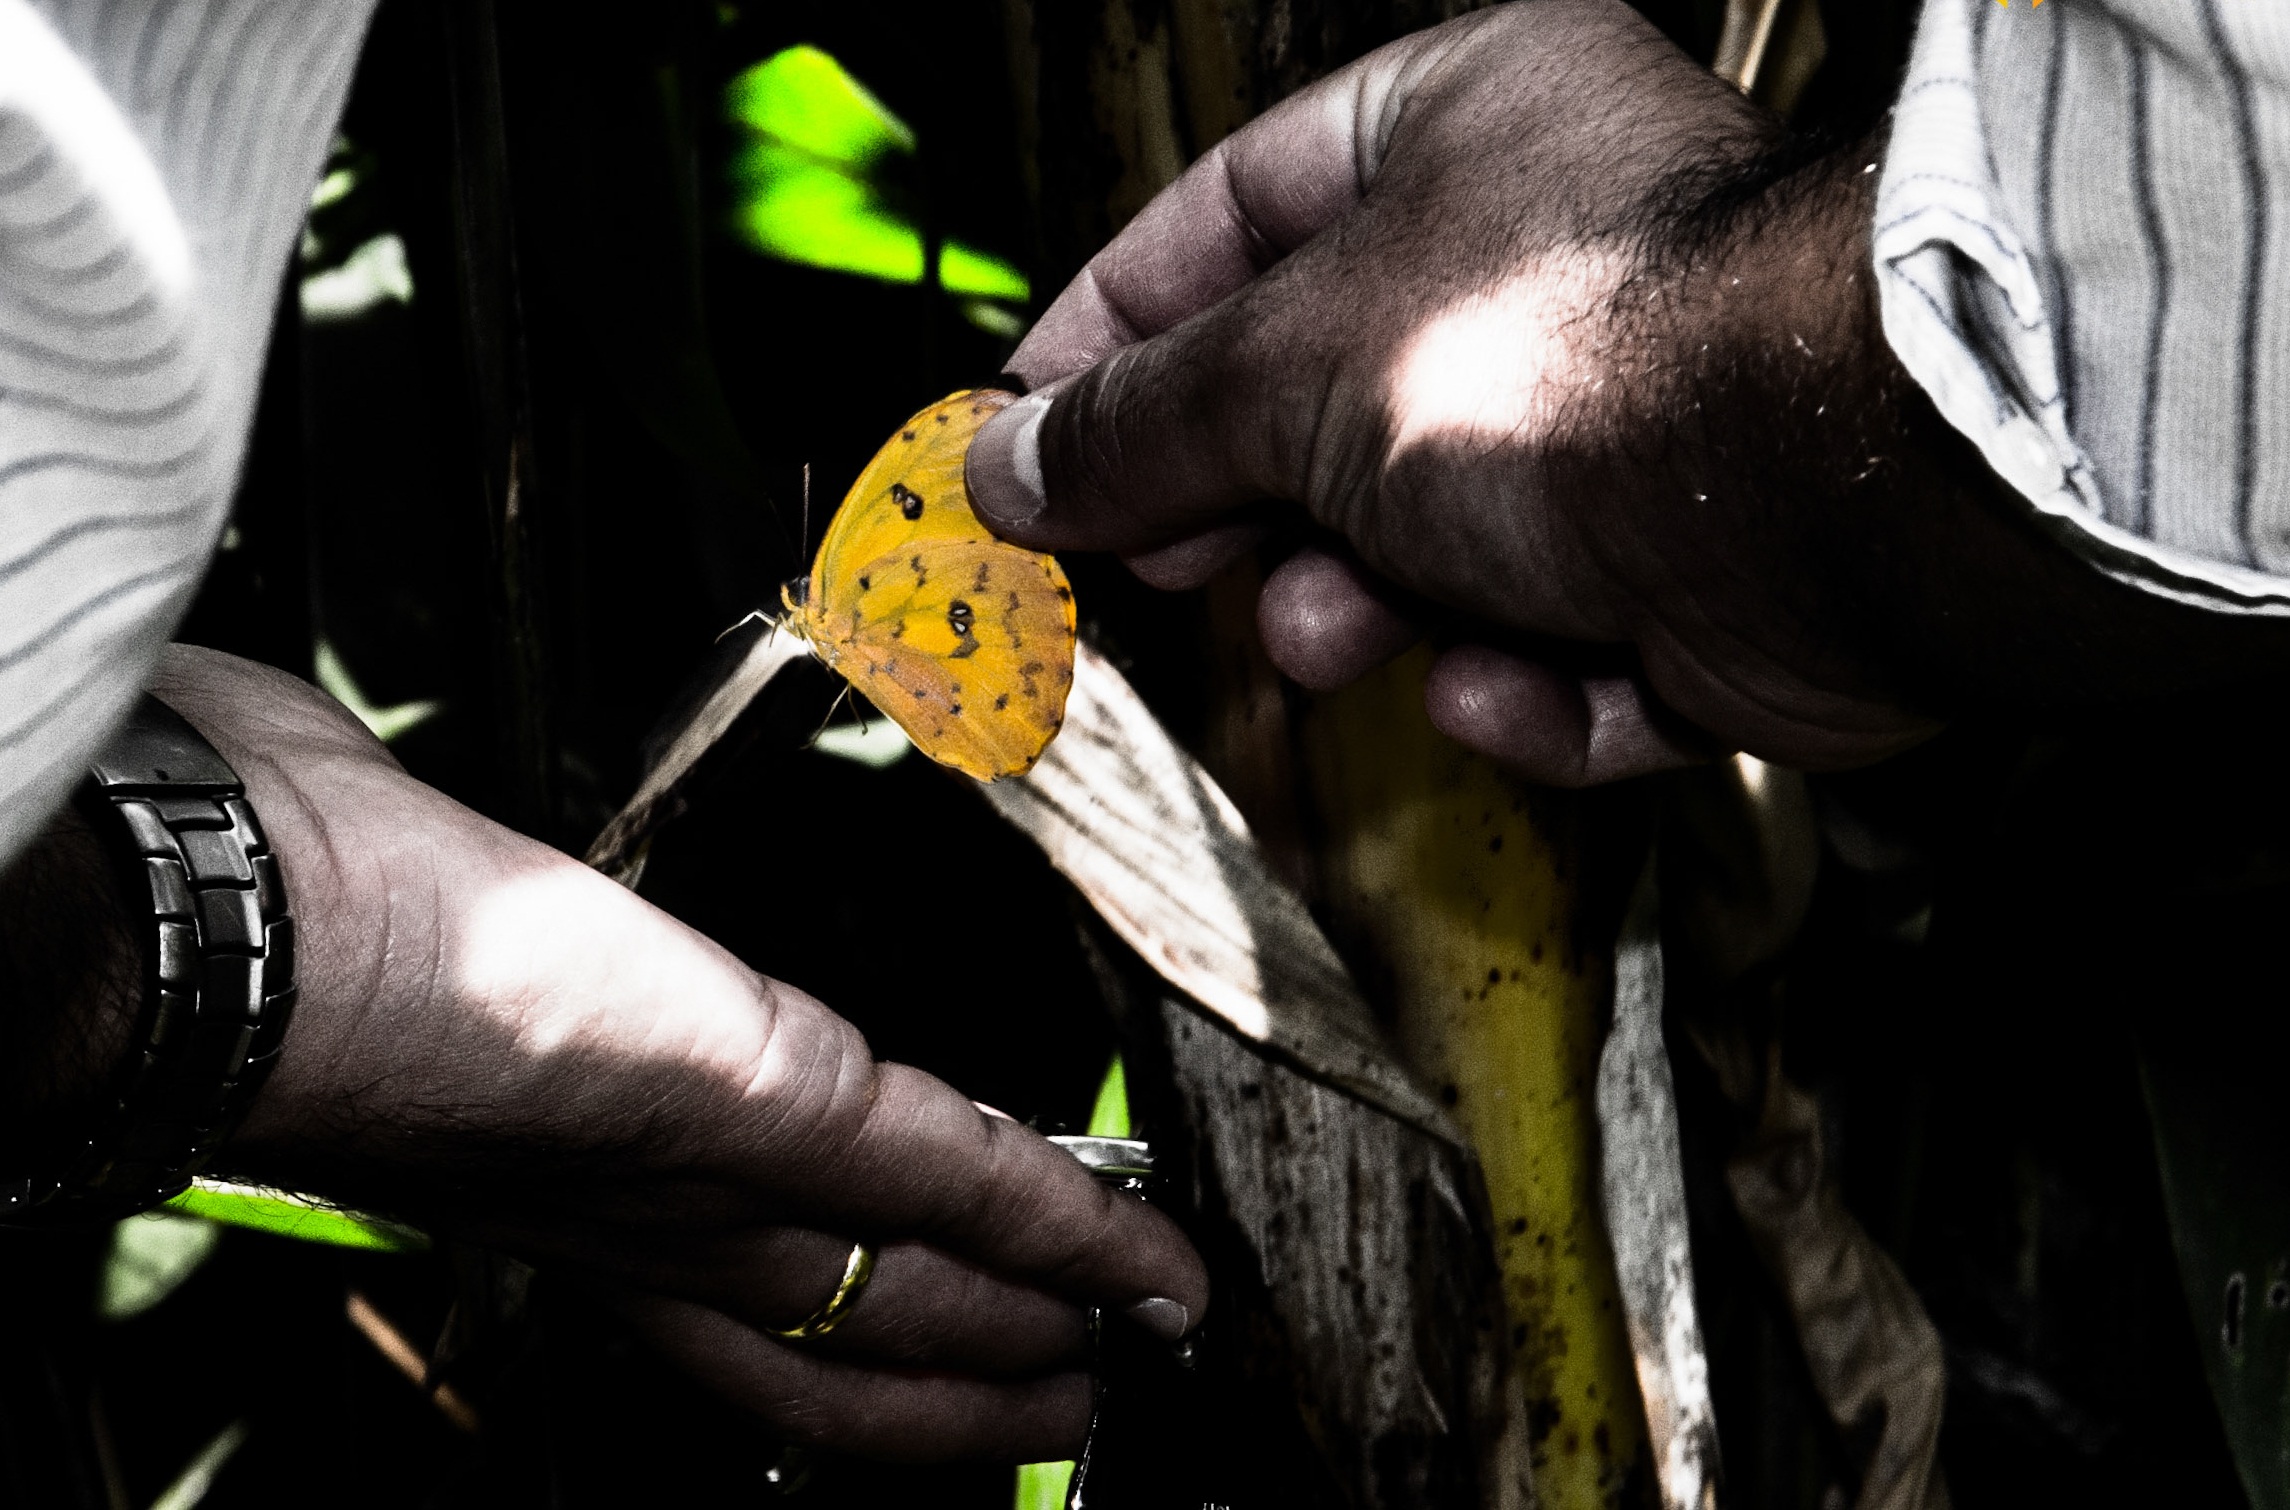
hand, insect, butterfly